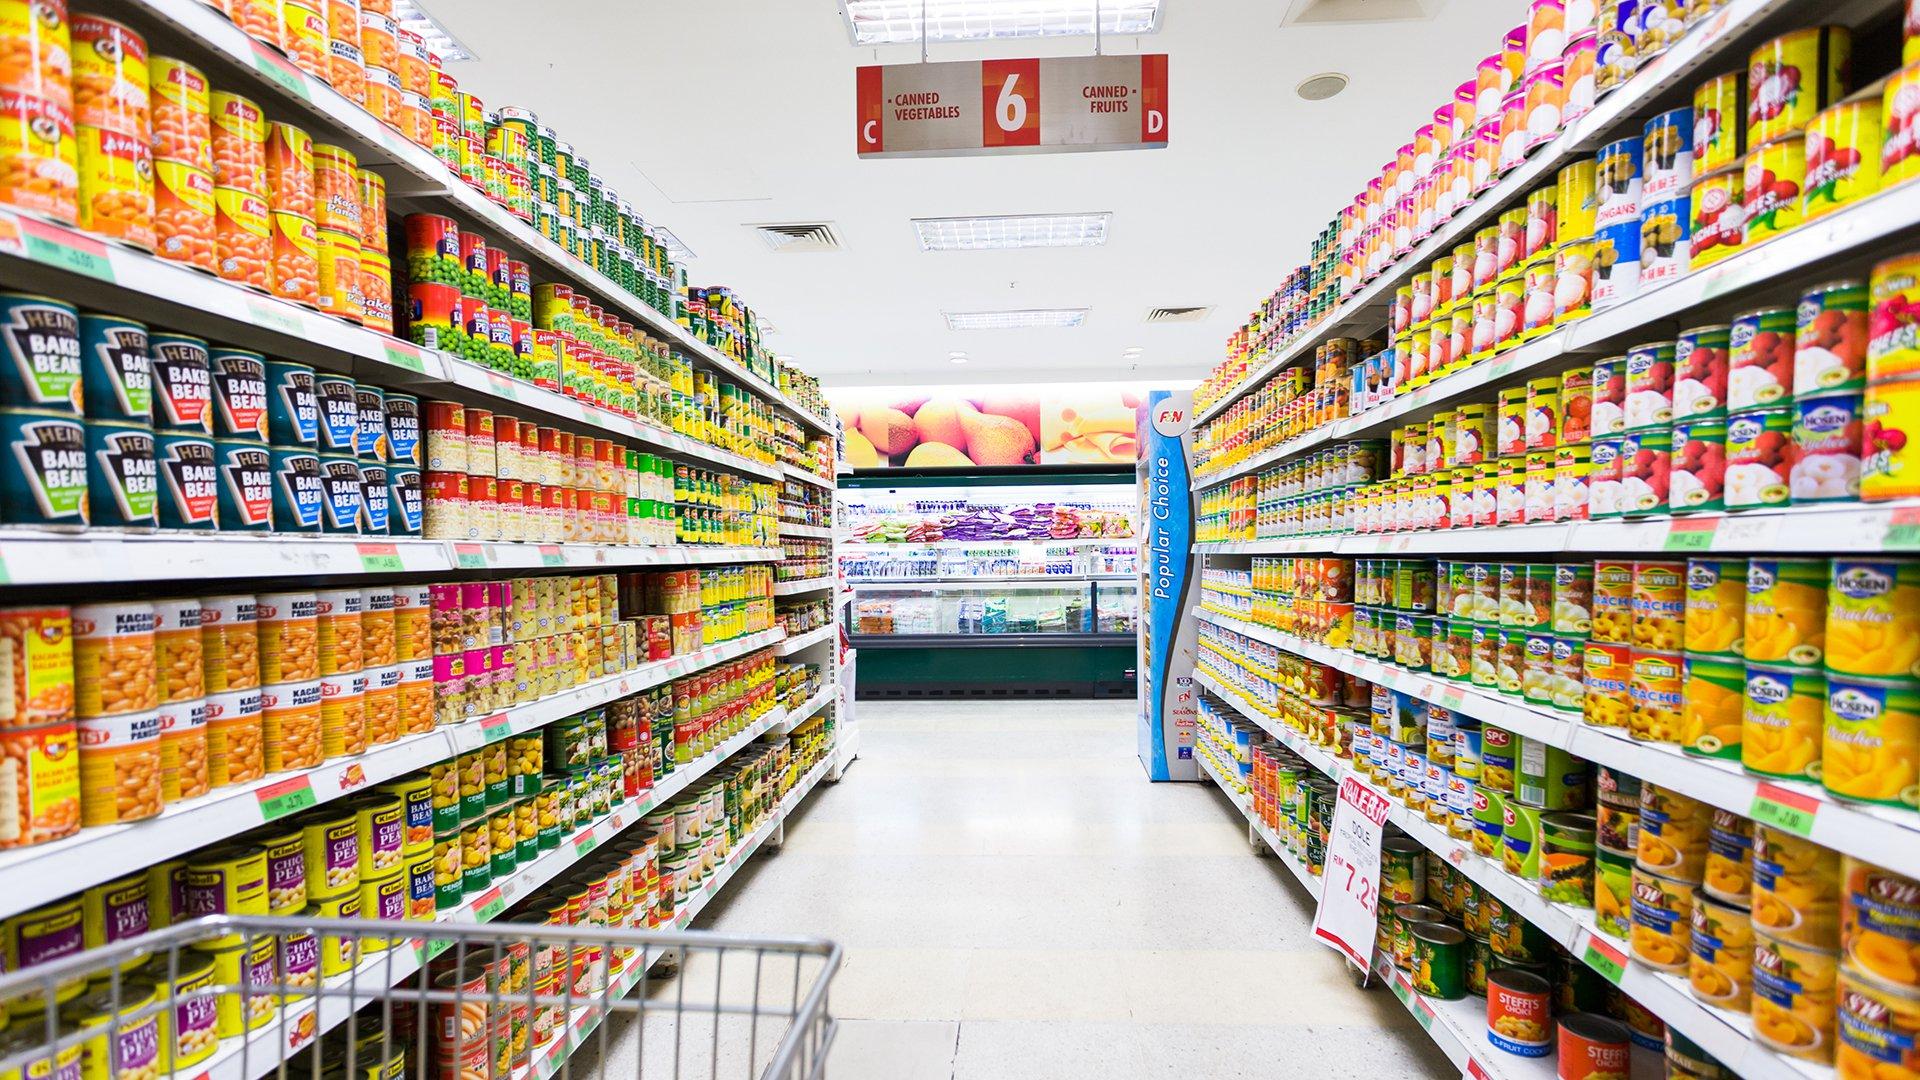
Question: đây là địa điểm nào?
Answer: đây là siêu thị